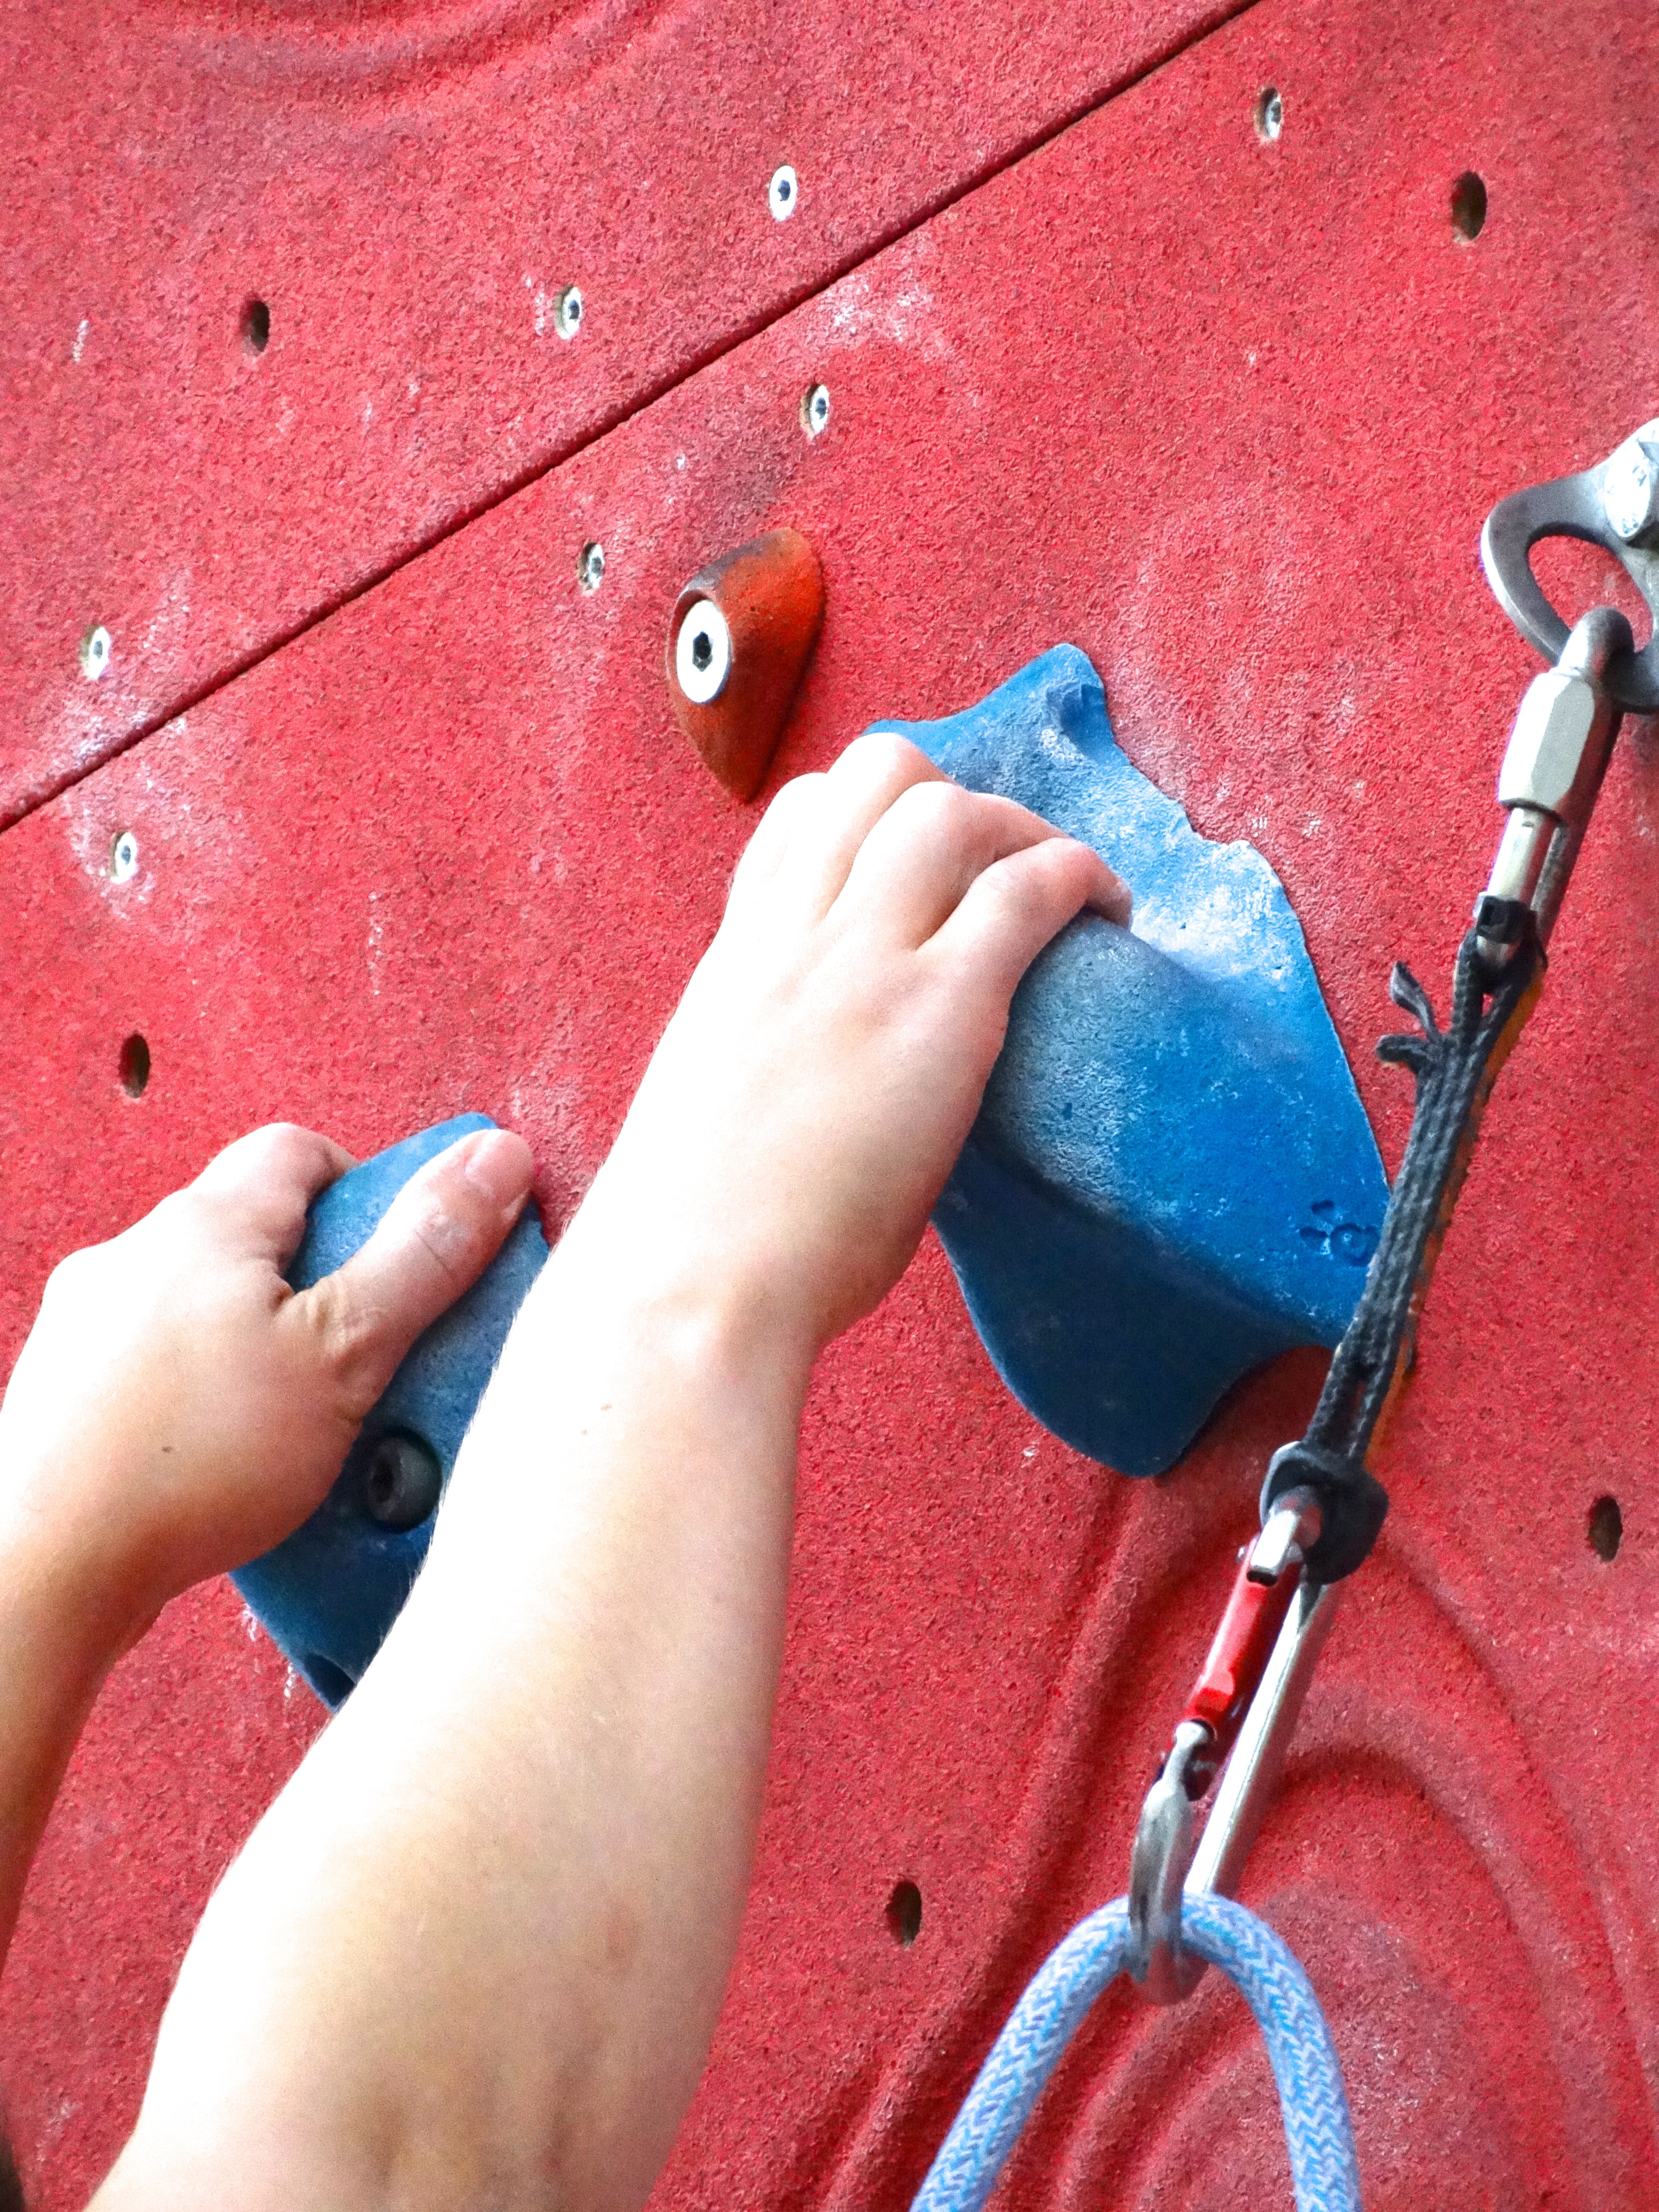
hand, adventure, recreation, leg, red, color, blue, handle, hands, sports, keep, secure, access, upward, detention, pull up, climbing hands